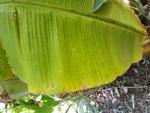
Label: xamthomonas